The Trail of the Lonesome Pine (1923 film)

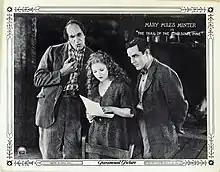
Lobby Card

"The Trail of the Lonesome Pine" was the second film on which cinematographer James Wong Howe earned his reputation leading him to become one of the most sought cinematographer of the era. Listed as first camera, essentially, Howe was considered the director of photography. Specifically, Howe made Mary Miles Minter's blue eyes register on orthochromatic film with a filter. With the success evident in Howe's work, especially in lighting, "every blue-eyed actor and actress wanted him as their photographer."